Castle Combe Clock

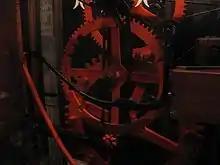
Count wheel and locking mechanism

The Castle Combe clock in St. Andrew's Church, Castle Combe, Wiltshire, England was probably made in the late 15th century. It is faceless and strikes a bell in the church tower.